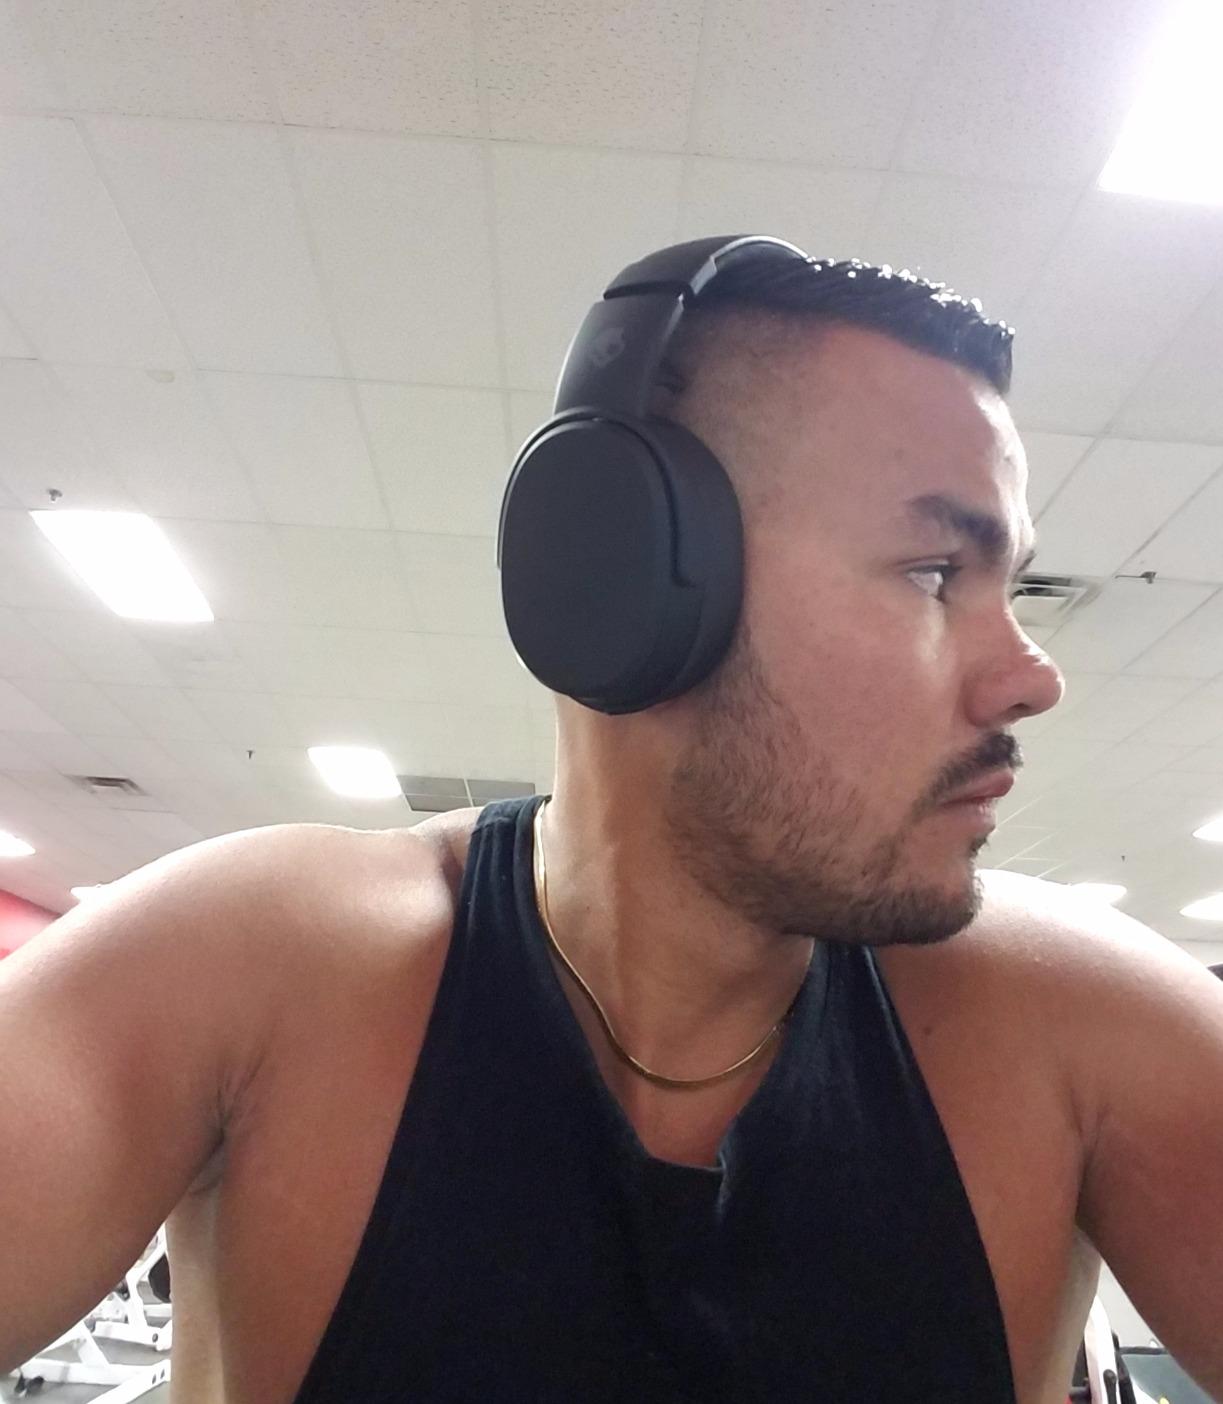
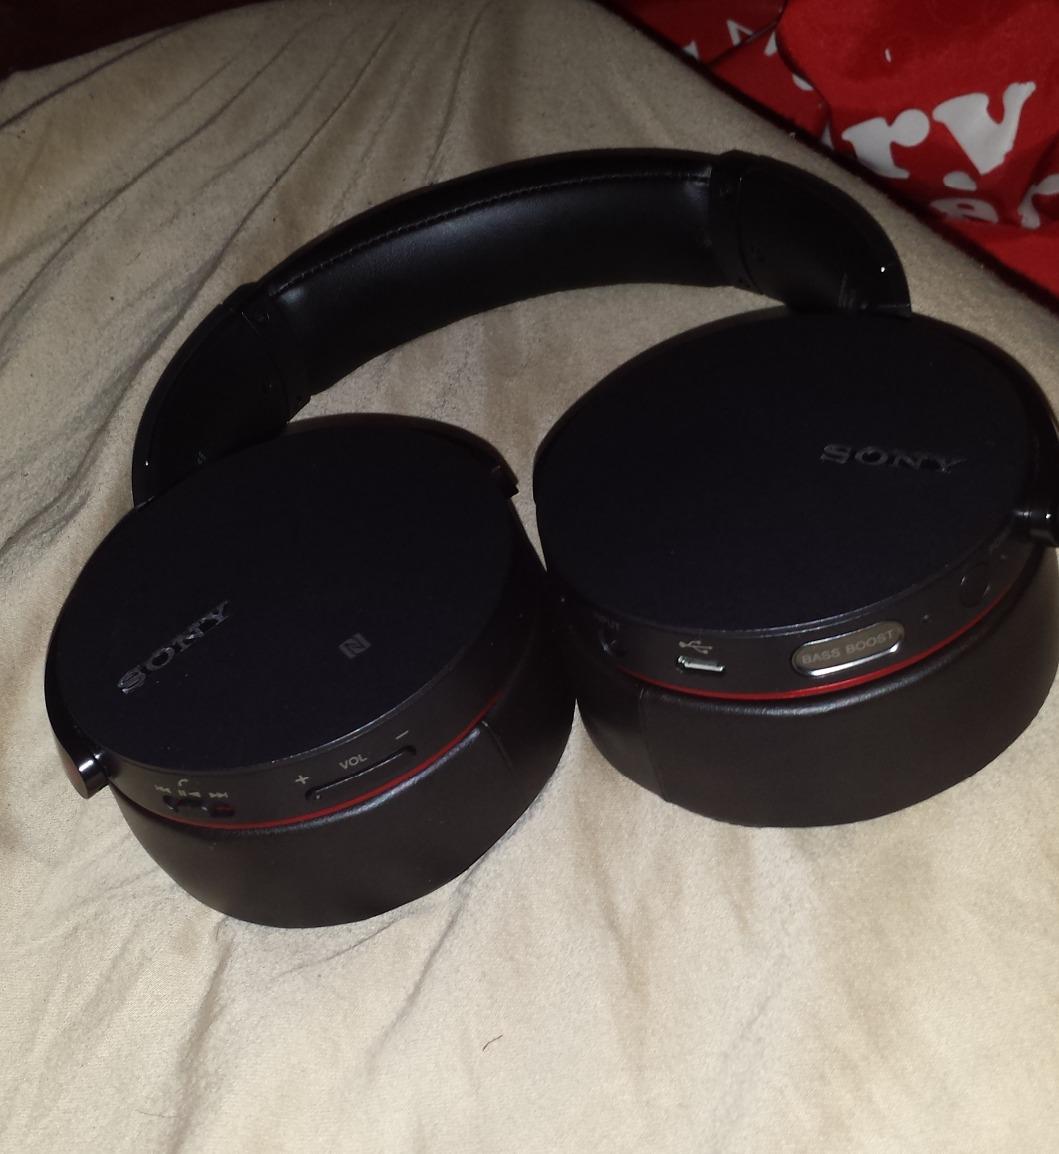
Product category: headphones
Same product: no